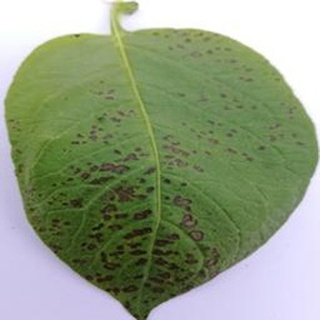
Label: potato_early_blight